Guido & Maurizio De Angelis

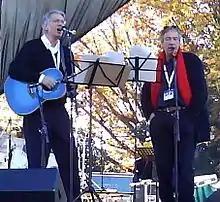
Guido (right) & Maurizio De Angelis at Lucca Comics Festival 2007

By the early 1990s the brothers had become disillusioned with the music business in general and in particular by their almost systematic lack of recognition as professional composers in Italy (although they were maintaining a solid fan base outside of their homeland). As a result of this, they decided to slowly withdraw from music composition and performance in order to move into the more behind-the-scenes, but also more profitable business of production for television series and films. During this period, the duo kept their musical output to the bare minimum, often limiting themselves to scores and soundtracks for their own television and cinematic productions, some of which were mainly composed and arranged by Maurizio (the duo's most musically active member) on his own, with his older brother Guido only providing basic melodic ideas; they still managed to score sizeable audience hits in the area of production, with long running drama/romantic series such as "Elisa di Rivombrosa" and "Incantesimo" (among several others), broadcast for several seasons respectively by Mediaset and RAI.